Laura Bridgman

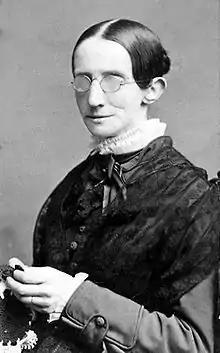

Laura Dewey Lynn Bridgman (December 21, 1829 – May 24, 1889) was the first deaf-blind American child to gain a significant education in the English language, forty-five years before the more famous Helen Keller; Bridgman’s friend Anne Sullivan became Helen Keller's aide. Bridgman was left deaf-blind at the age of two after contracting scarlet fever. She was educated at the Perkins Institution for the Blind where, under the direction of Samuel Gridley Howe, she learned to read and communicate using Braille and the manual alphabet developed by Charles-Michel de l'Épée.